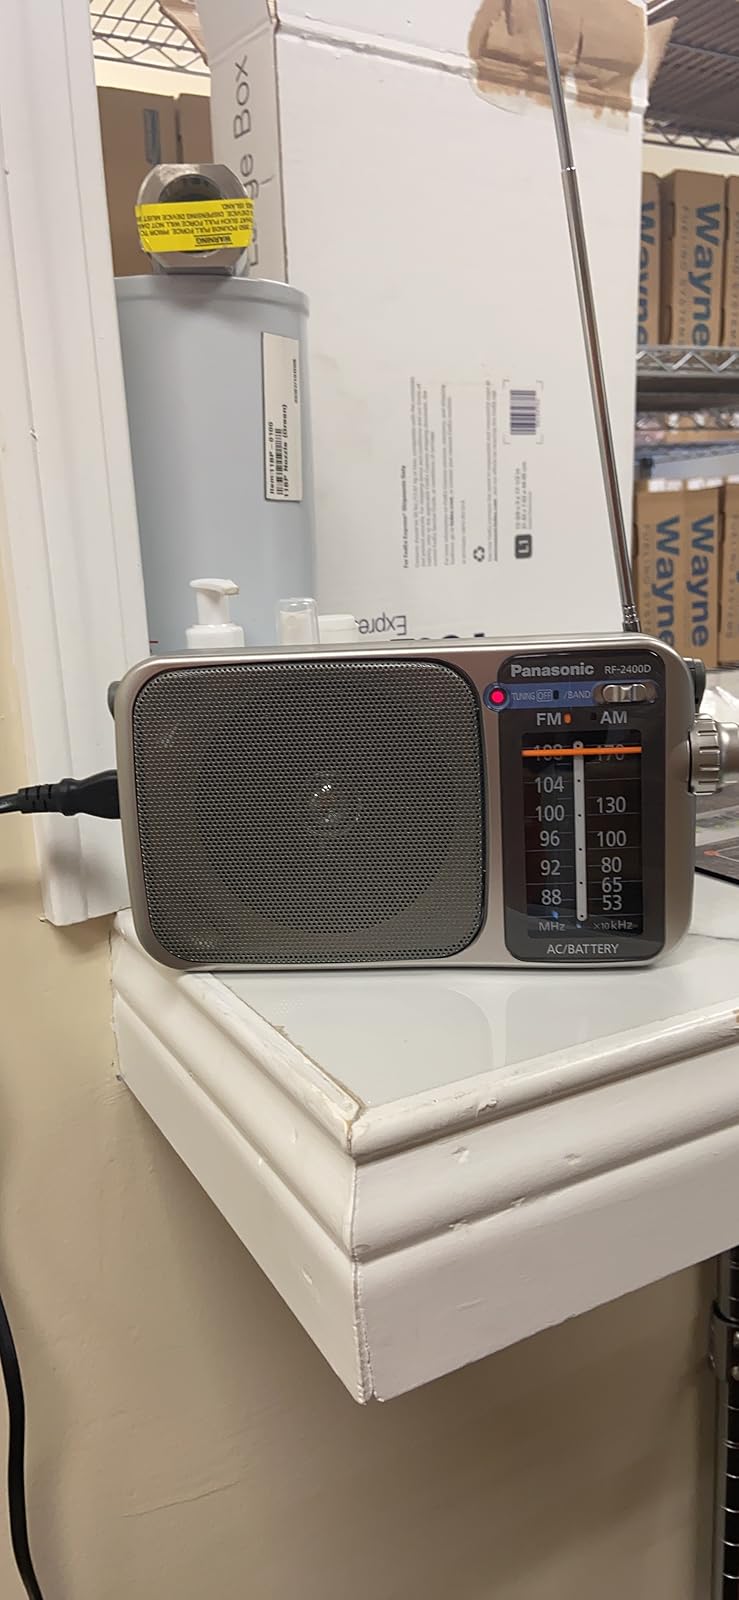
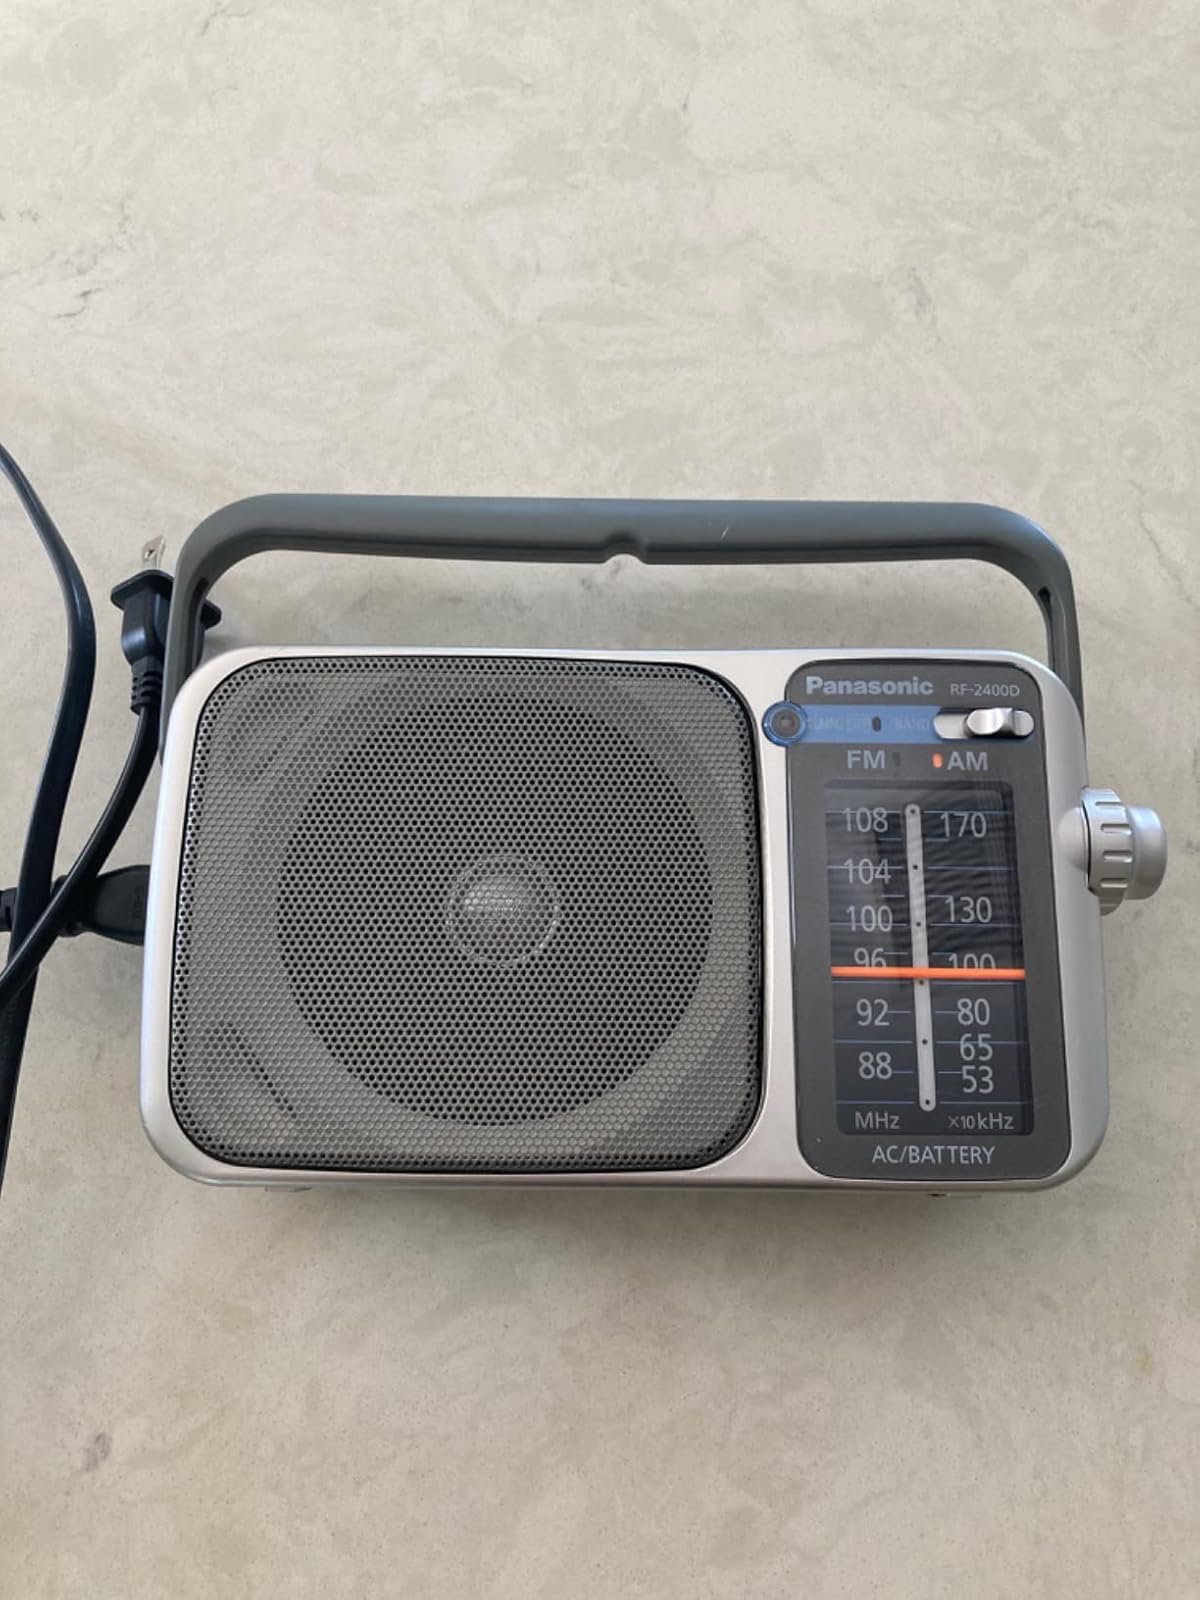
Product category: radio
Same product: yes